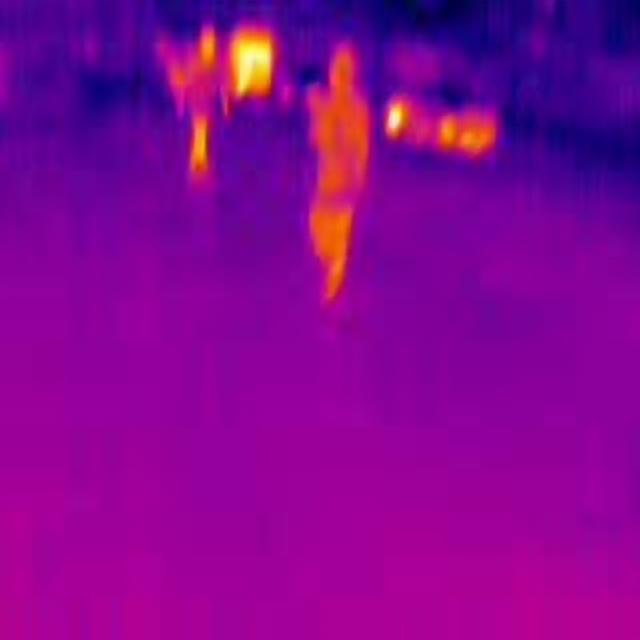
Detected objects:
label: person
label: person